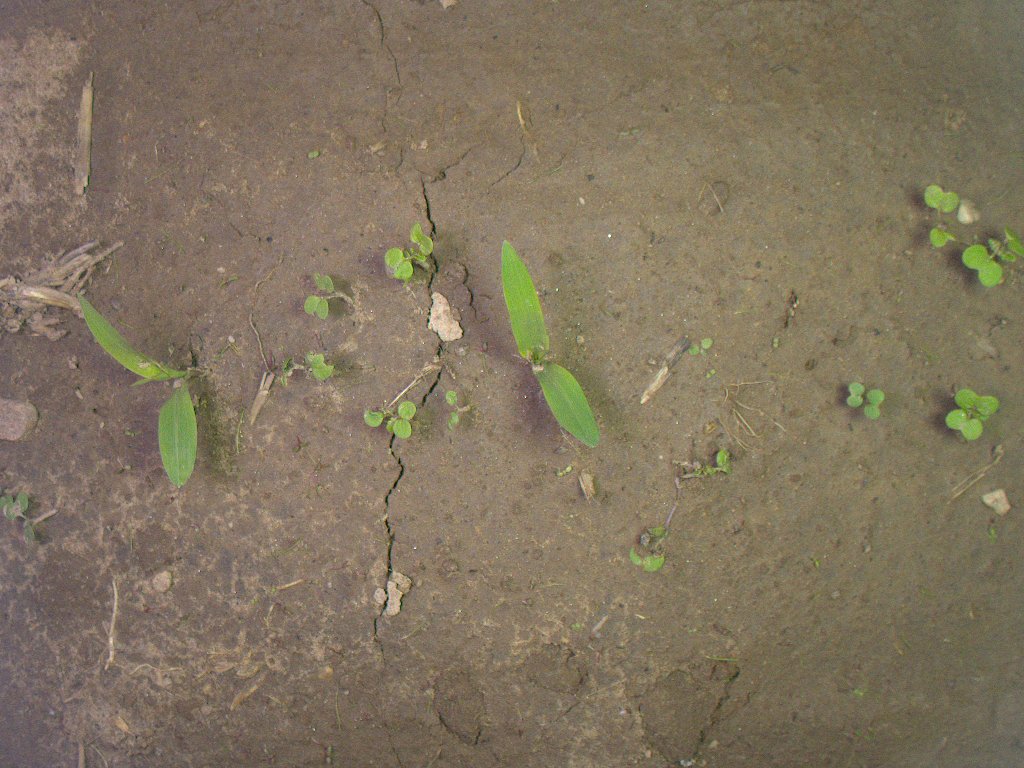
Crop: maize
Objects: maize, maize, stem_maize, stem_maize